Leprechaun 3

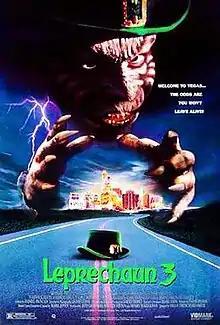
Promotional poster

Leprechaun 3 (also known as Leprechaun 3: In Vegas) is a 1995 American horror comedy film and the third, and first direct-to-video installment, in the "Leprechaun" series. The film follows the psychotic leprechaun who begins a killing spree in Las Vegas.